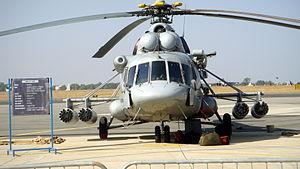
Operation Green Hunt était le nom utilisé par les médias indiens pour nommer la grande et longue offensive des forces paramilitaires du Gouvernement indien et des forces de la police d'état contre les Naxalites L'opération aurait commencé en novembre 2009 dans cinq états du "Corridor rouge".